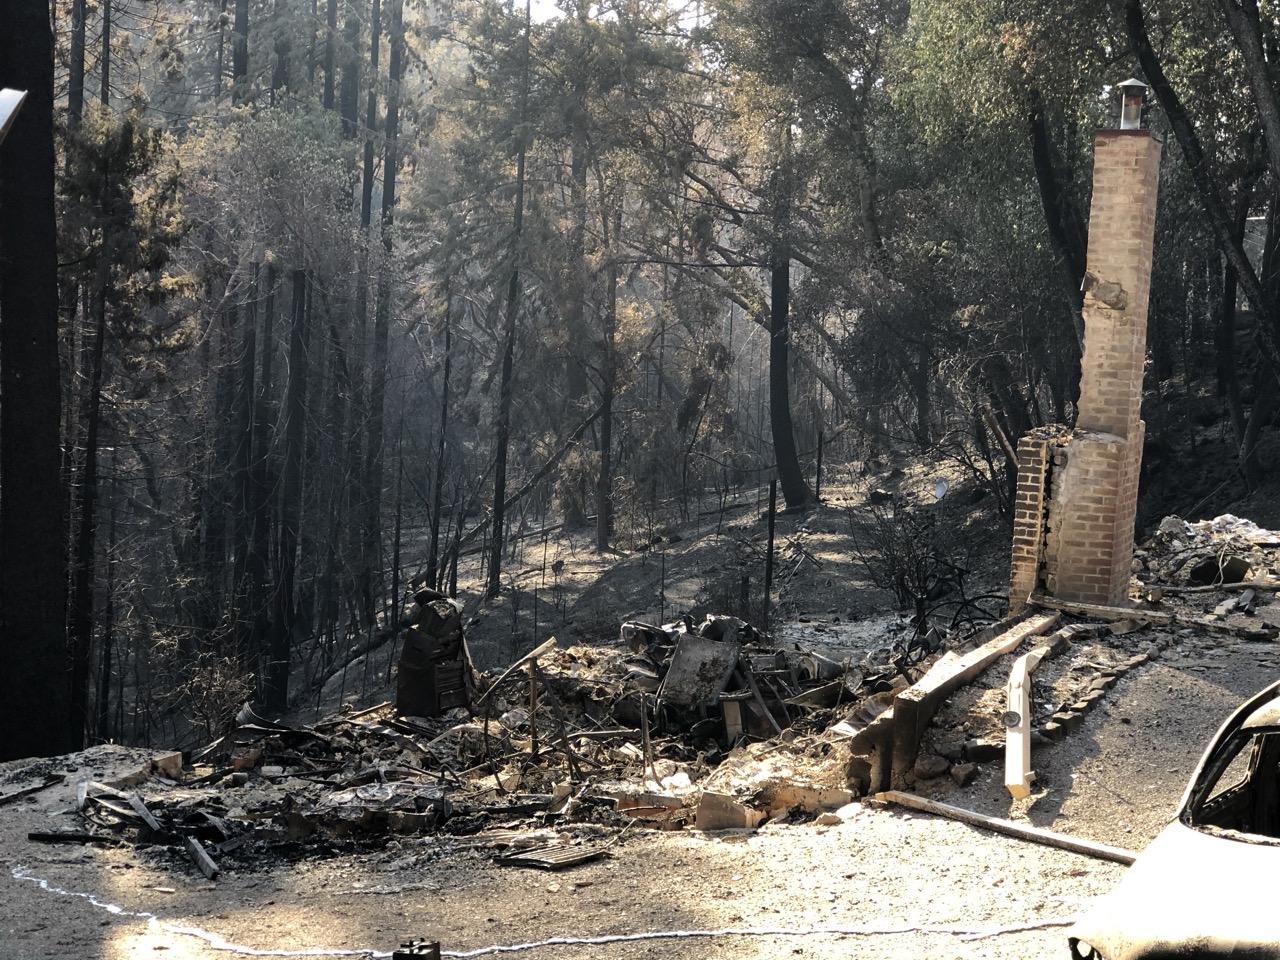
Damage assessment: destroyed